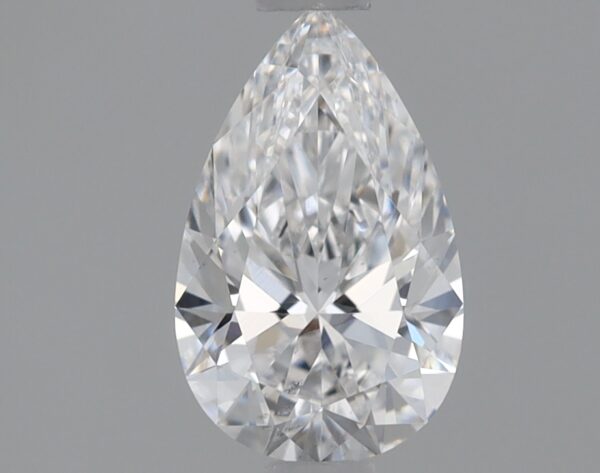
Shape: pear
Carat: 0.7
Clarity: VS2
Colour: E
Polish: VG
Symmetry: EX
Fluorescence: NONE
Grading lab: IGI
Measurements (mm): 7.91 x 4.91 x 3.07